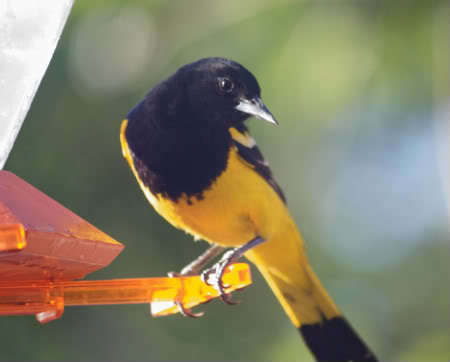
this bird has a yellow abdomen, belly and side, a black throat, nape, and crown, and a light grey bill and tarsus.
a small yellow bird with a black breast, black back and recticles, black head and short black bill.
this bird is yellow and black in color with a sharp black beak and black eye rings.
the bird has a yellow belly and abdomen but his crown and breast are black.
this eye-catching bird has a bright, yellow belly and under tail coverts that highlight it's black head, breast, and tail.
this bird has wings that are black and has a yellow belly
this bird has wings that are black and has a yellow belly
this bird is black and yellow in color, with a sharp black beak.
this is a black bird with a yellow belly and abdomen and yellow wing bars.
this bird has a black neck and crown wit a bright yellow breast
Species: Scott Oriole